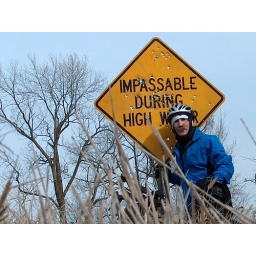
Time-delay photo with the camera on the ground -- hence all the grass in foreground.